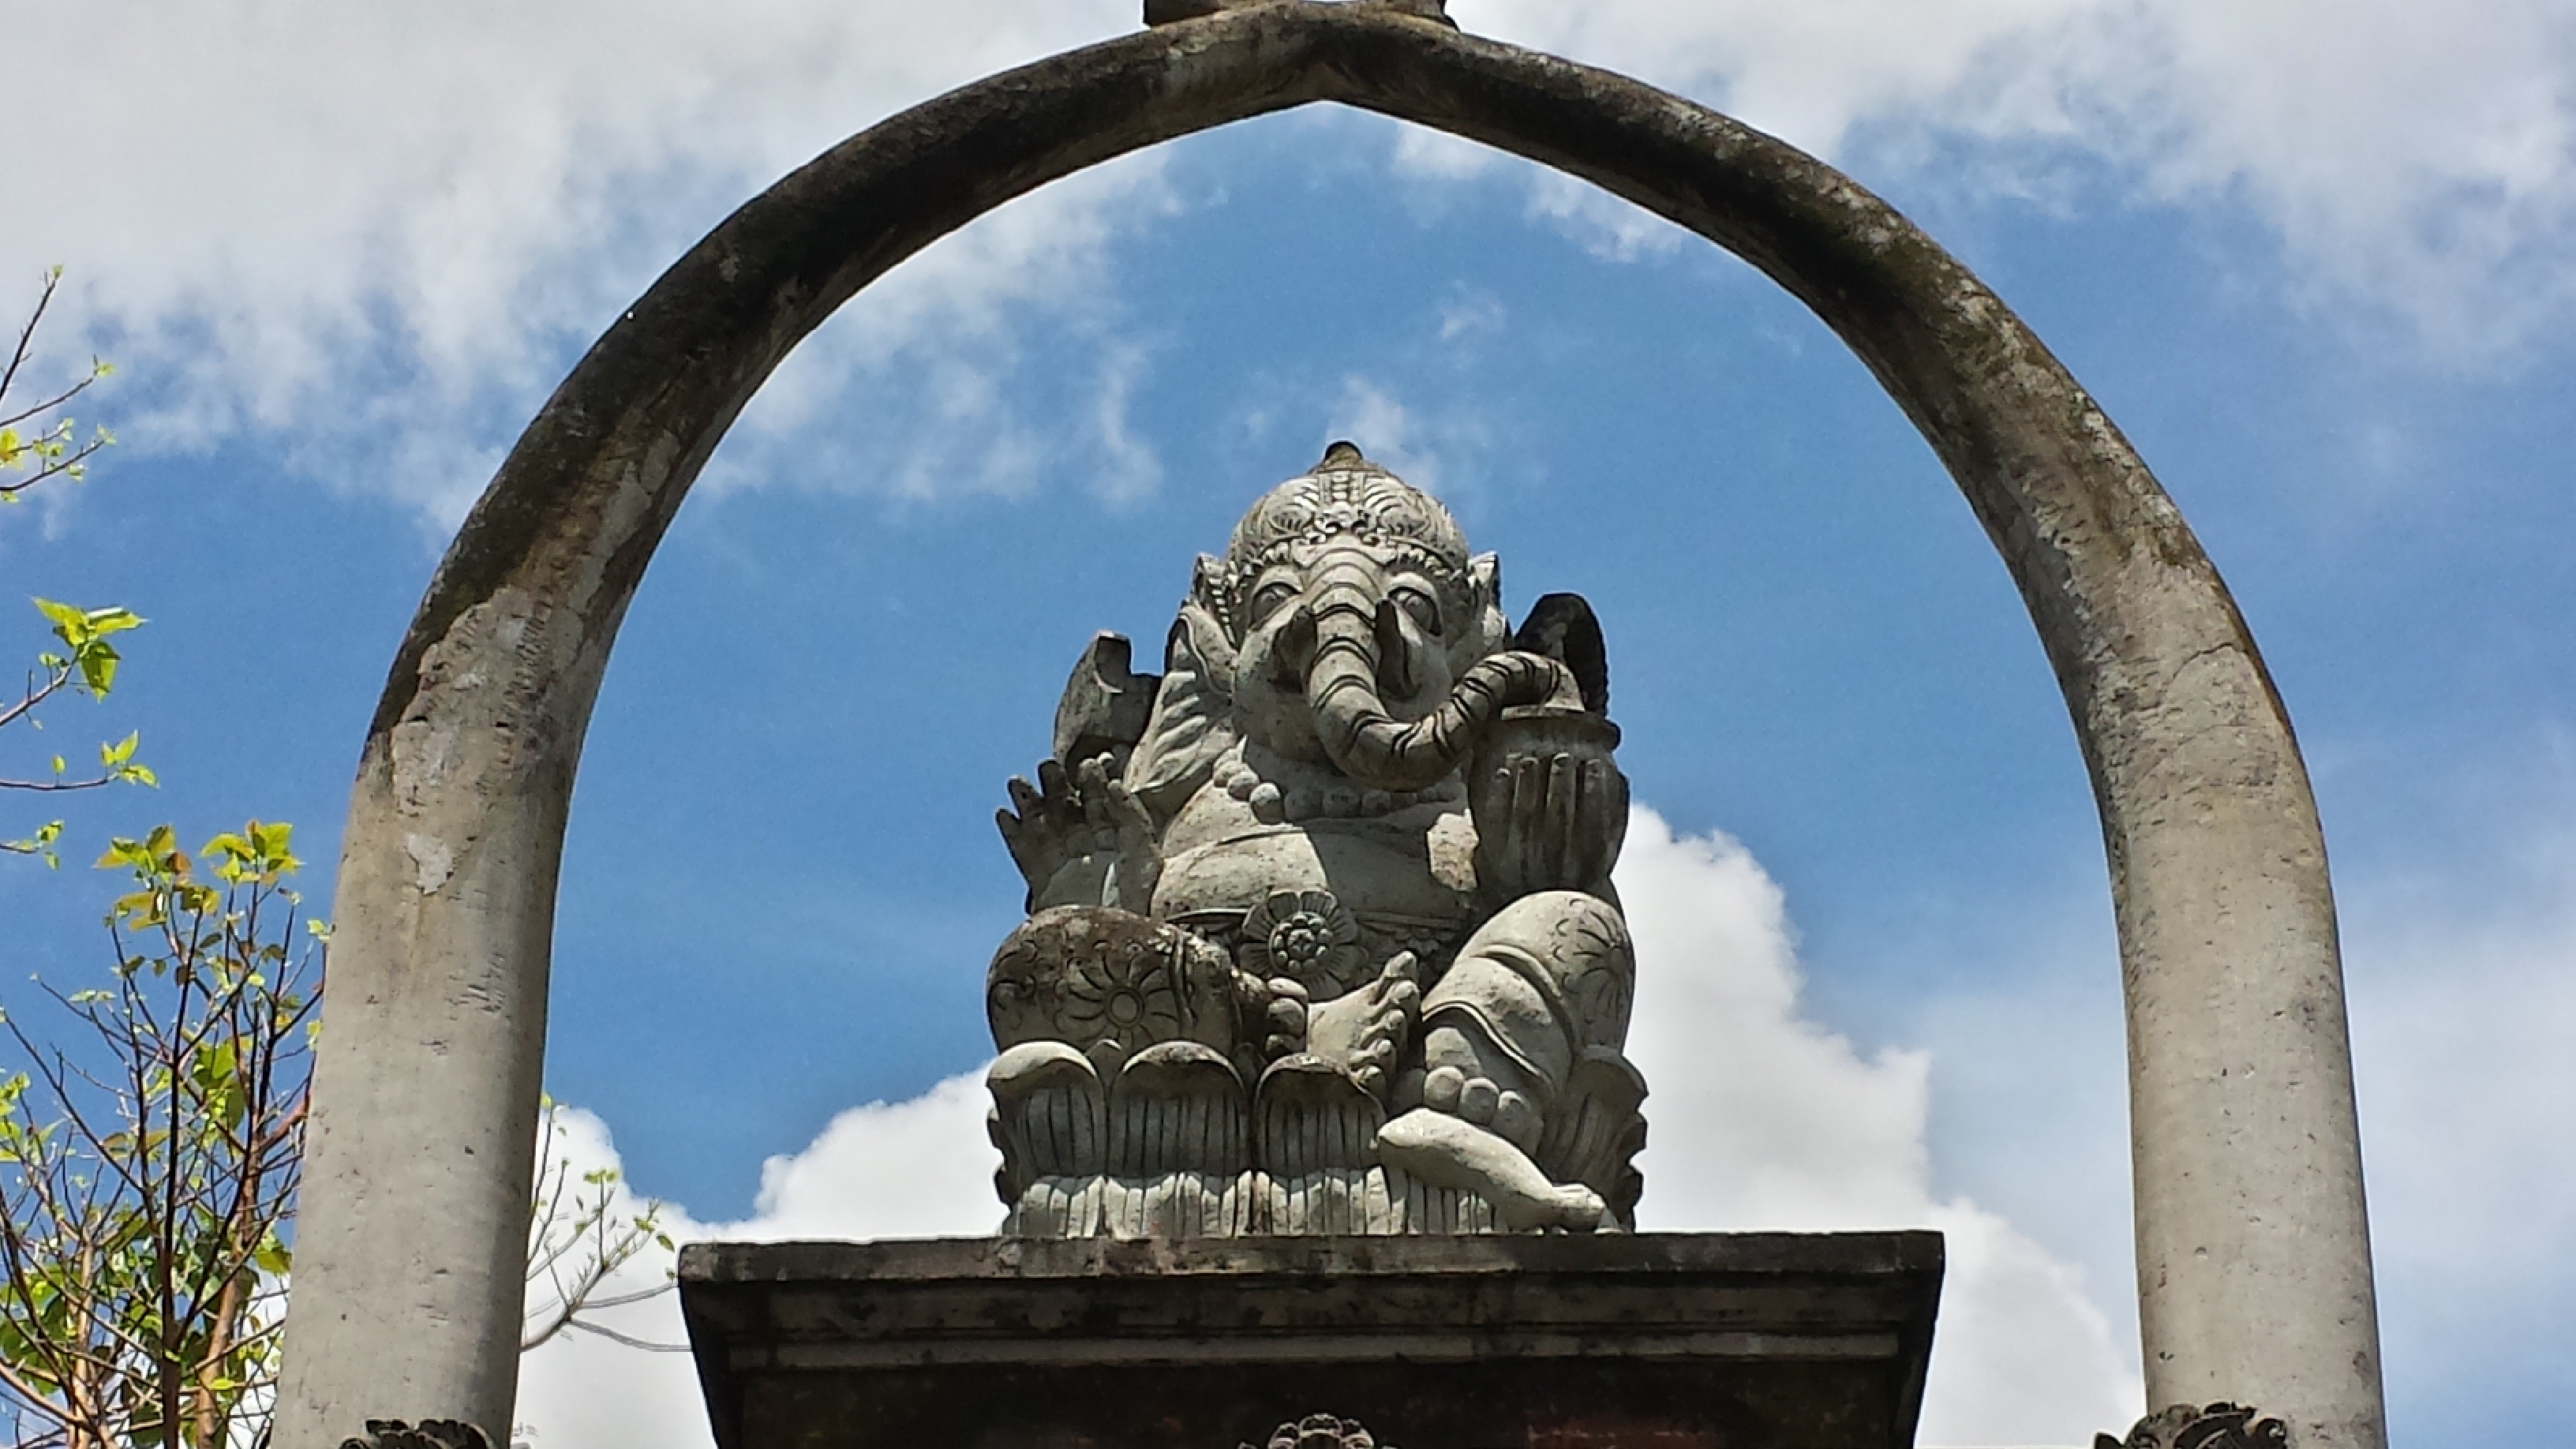
monument, statue, arch, landmark, sculpture, art, temple, ancient history